Clément-Rothschild

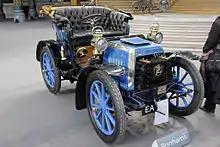
1902 Panhard-Levassor Twin Cylinder 7 hp Two Seater Clement-Rothschild

Carrosserie Clément-Rothschild produced a series of Clément-Rothschild bodied automobiles in 1902, based on the Panhard-Levassor 7 hp chassis.